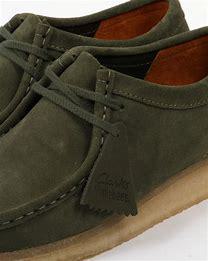
Brand: Clarks
Model: S Wallabee